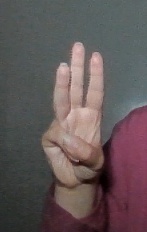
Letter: thaa